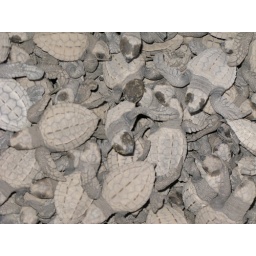
OCT '08. A week at on the beach in Mexico rescuing turtles with my nieces and their parents.